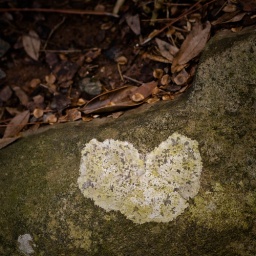
I love this heart shaped lichen growth on a rock in my company's water feature.